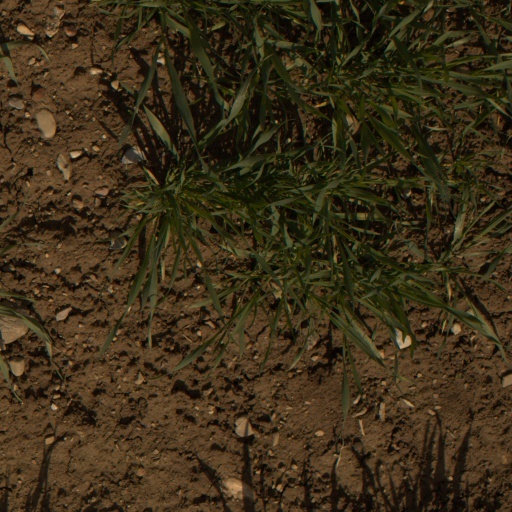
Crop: wheat